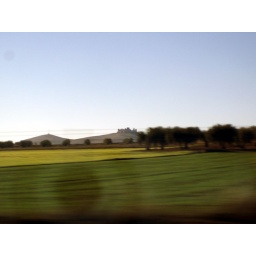
Whizzing through Spain again on the high speed train and saw a castle sitting on a hilltop off in the distance.